Bethsaida

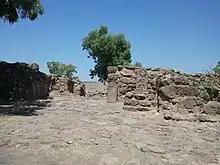
Inside the Iron-Age city gate, et-Tell

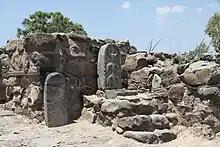
Shrine with standing stones at Iron-Age city gate, et-Tell

Excavations indicate that the settlement was founded in the 11th century BCE, in the biblical period. Et-Tell was inhabited during both the Bronze Age and the Iron Age. The fortified town there is associated by researchers with the biblical kingdom of Geshur.